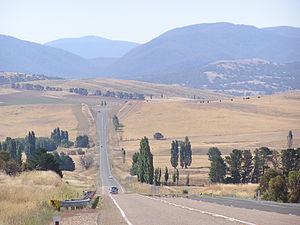
La Monaro Highway est un axe routier australien, long de 291 km, orienté nord-sud et situé essentiellement en Nouvelle-Galles du Sud, mais se prolongeant au nord dans le Territoire de la capitale australienne et au sud, sur 46 km, dans le Victoria. La partie victorienne était auparavant appelée Cann Valley Highway. Elle est devenue la Monaro Highway dans les années 1980. Son nom officiel devrait être B23.